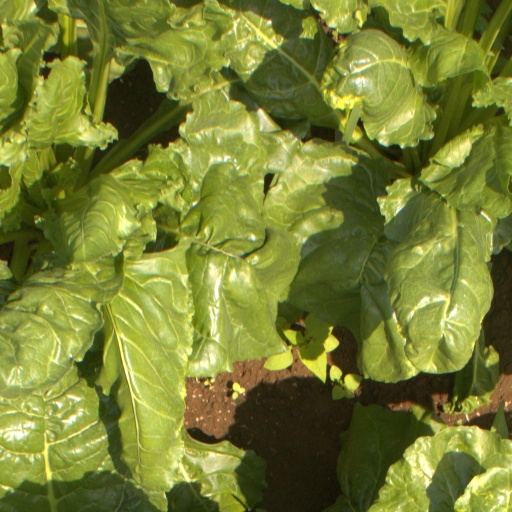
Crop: sugar beet